Theatre of Japan

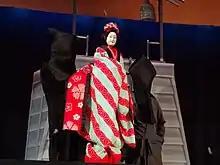
scene from depicting Yaoya Oshichi climbing the tower

Japanese modern drama in the early 20th century consisted of (experimental Western-style theatre), which employed naturalistic acting and contemporary themes in contrast to the stylized conventions of kabuki and Noh. Hōgetsu Shimamura and Kaoru Osanai were two figures influential in the development of .